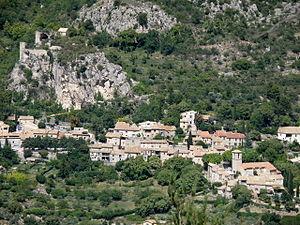
La Roche-sur-le-Buis (Drôme, France). Vue générale du bourg-centre. avec l'église Saint-Christophe en bas à droite, et le château sur son éperon rocheux à gauche.
La Roche-sur-le-Buis est une commune française située dans le département de la Drôme en région Auvergne-Rhône-Alpes.